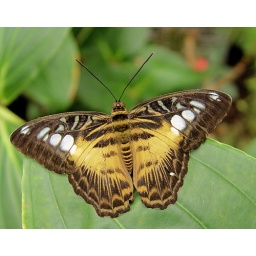
One of the many varied butterflies in the hot house at Butterfly Creek